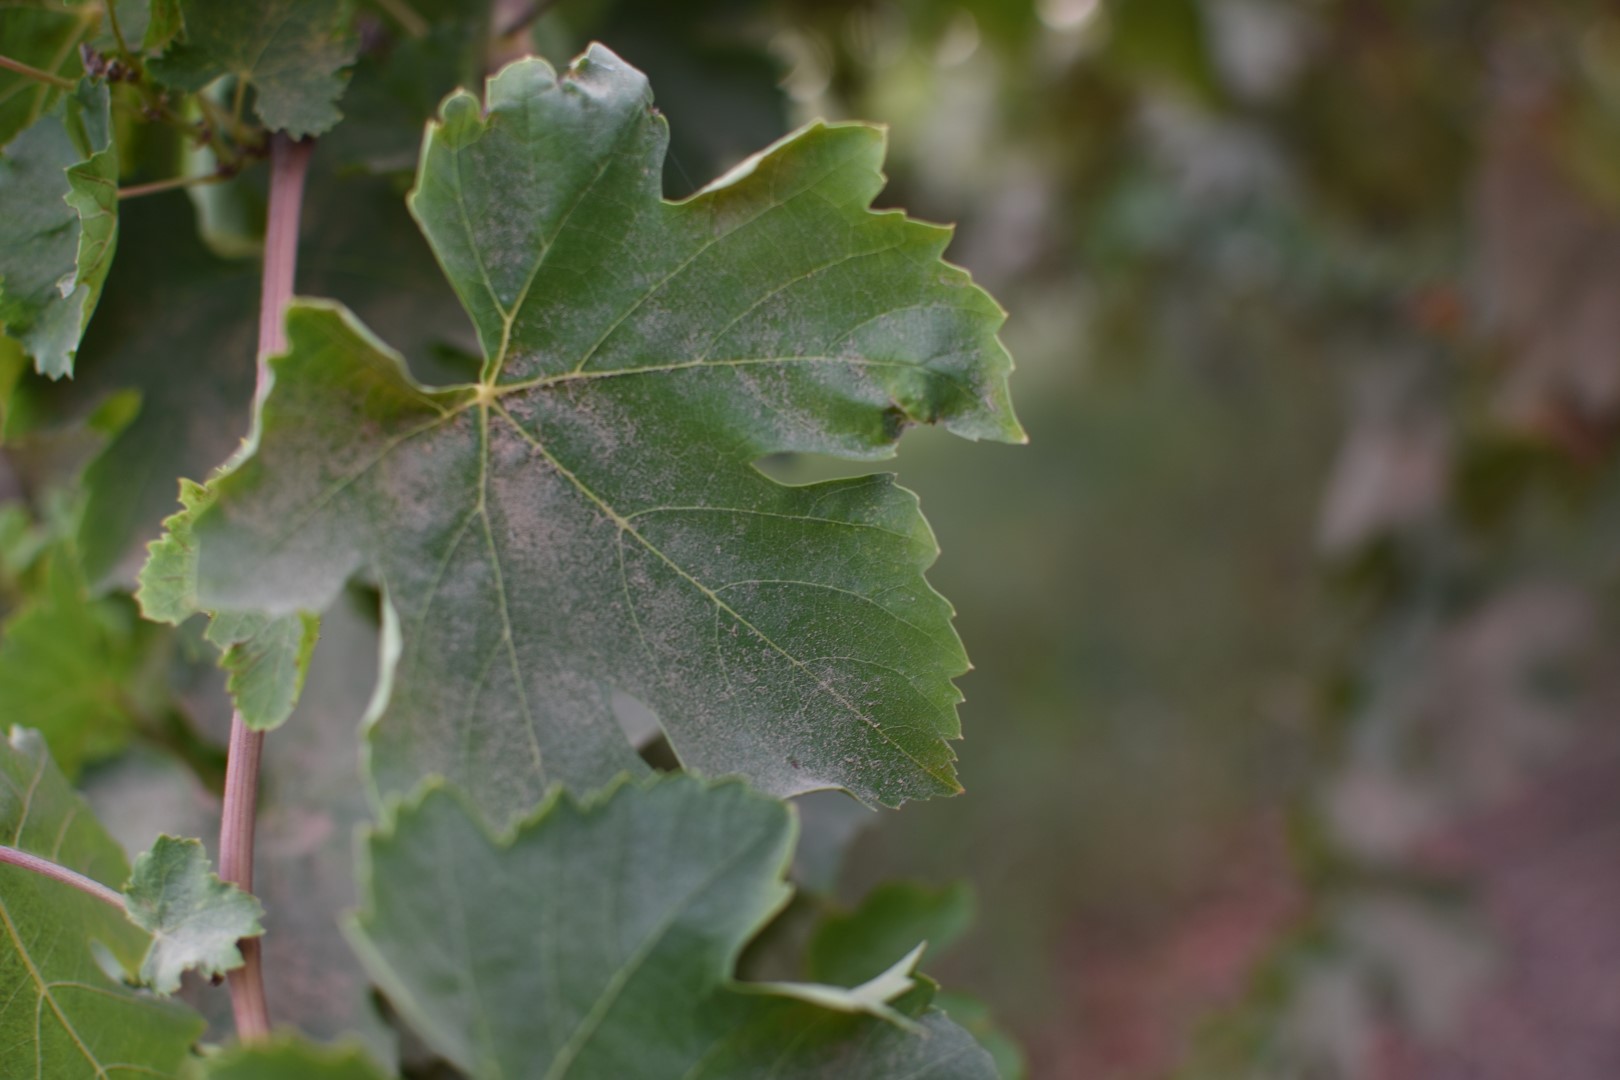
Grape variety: Thompson Seedless